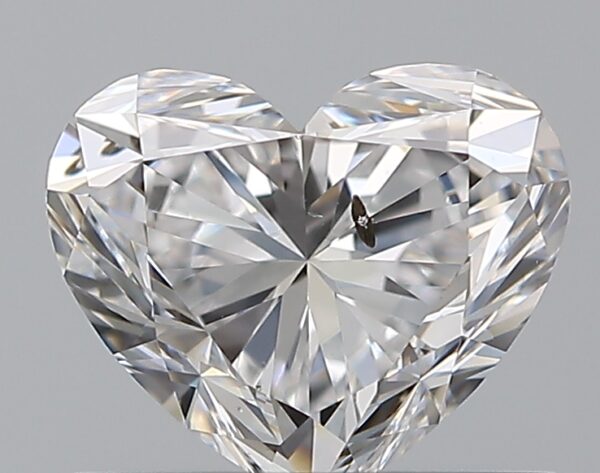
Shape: heart
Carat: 0.76
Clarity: SI2
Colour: D
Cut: EX
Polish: EX
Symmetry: VG
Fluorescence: F
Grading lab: GIA
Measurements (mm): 5.31 x 6.31 x 3.72